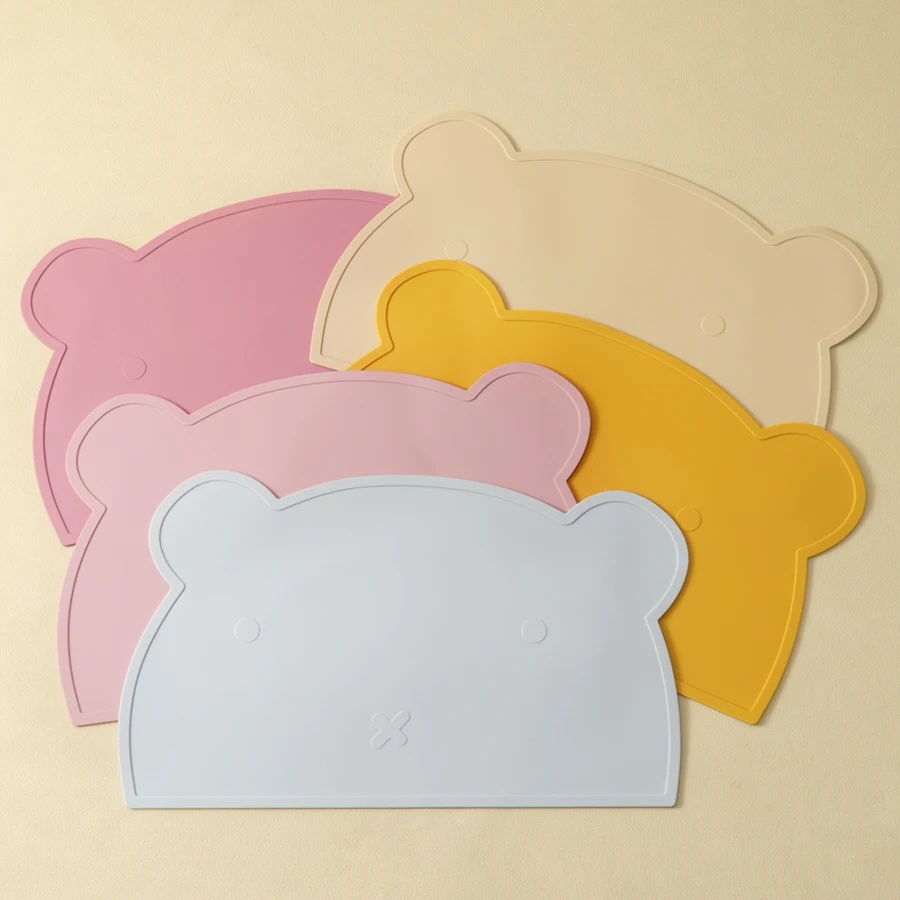
Baby Silicone Placemat - 9 - bs | ONEFY.SHOP
SPECIFICATIONS Baby Silicone Placemat Keep mealtime tidy and enjoyable with the Baby Silicone Placemat , designed for infants and toddlers. Made from soft, durable silicone, this placemat protects surfaces from spills while providing a safe, fun, and easy-to-clean space for your child’s meals. Key Features: Premium Food-Grade Silicone – BPA-free, non-toxic, and completely safe for little ones. Mess-Proof Design – Catches spills, crumbs, and dribbles, keeping your table clean. Non-Slip Base – Stays securely in place on highchairs, tables, or countertops. Durable & Easy to Clean – Flexible silicone is dishwasher safe and long-lasting. Fun & Colorful – Engaging designs make mealtime more enjoyable for toddlers. Why You’ll Love It The Baby Silicone Placemat makes feeding stress-free for parents and fun for children. It encourages self-feeding, protects surfaces, and creates an organized space for every meal, making it an essential for home, daycare, or travel.
Brand: ONEFY.SHOP
Category: Baby & Toddler > Nursing & Feeding